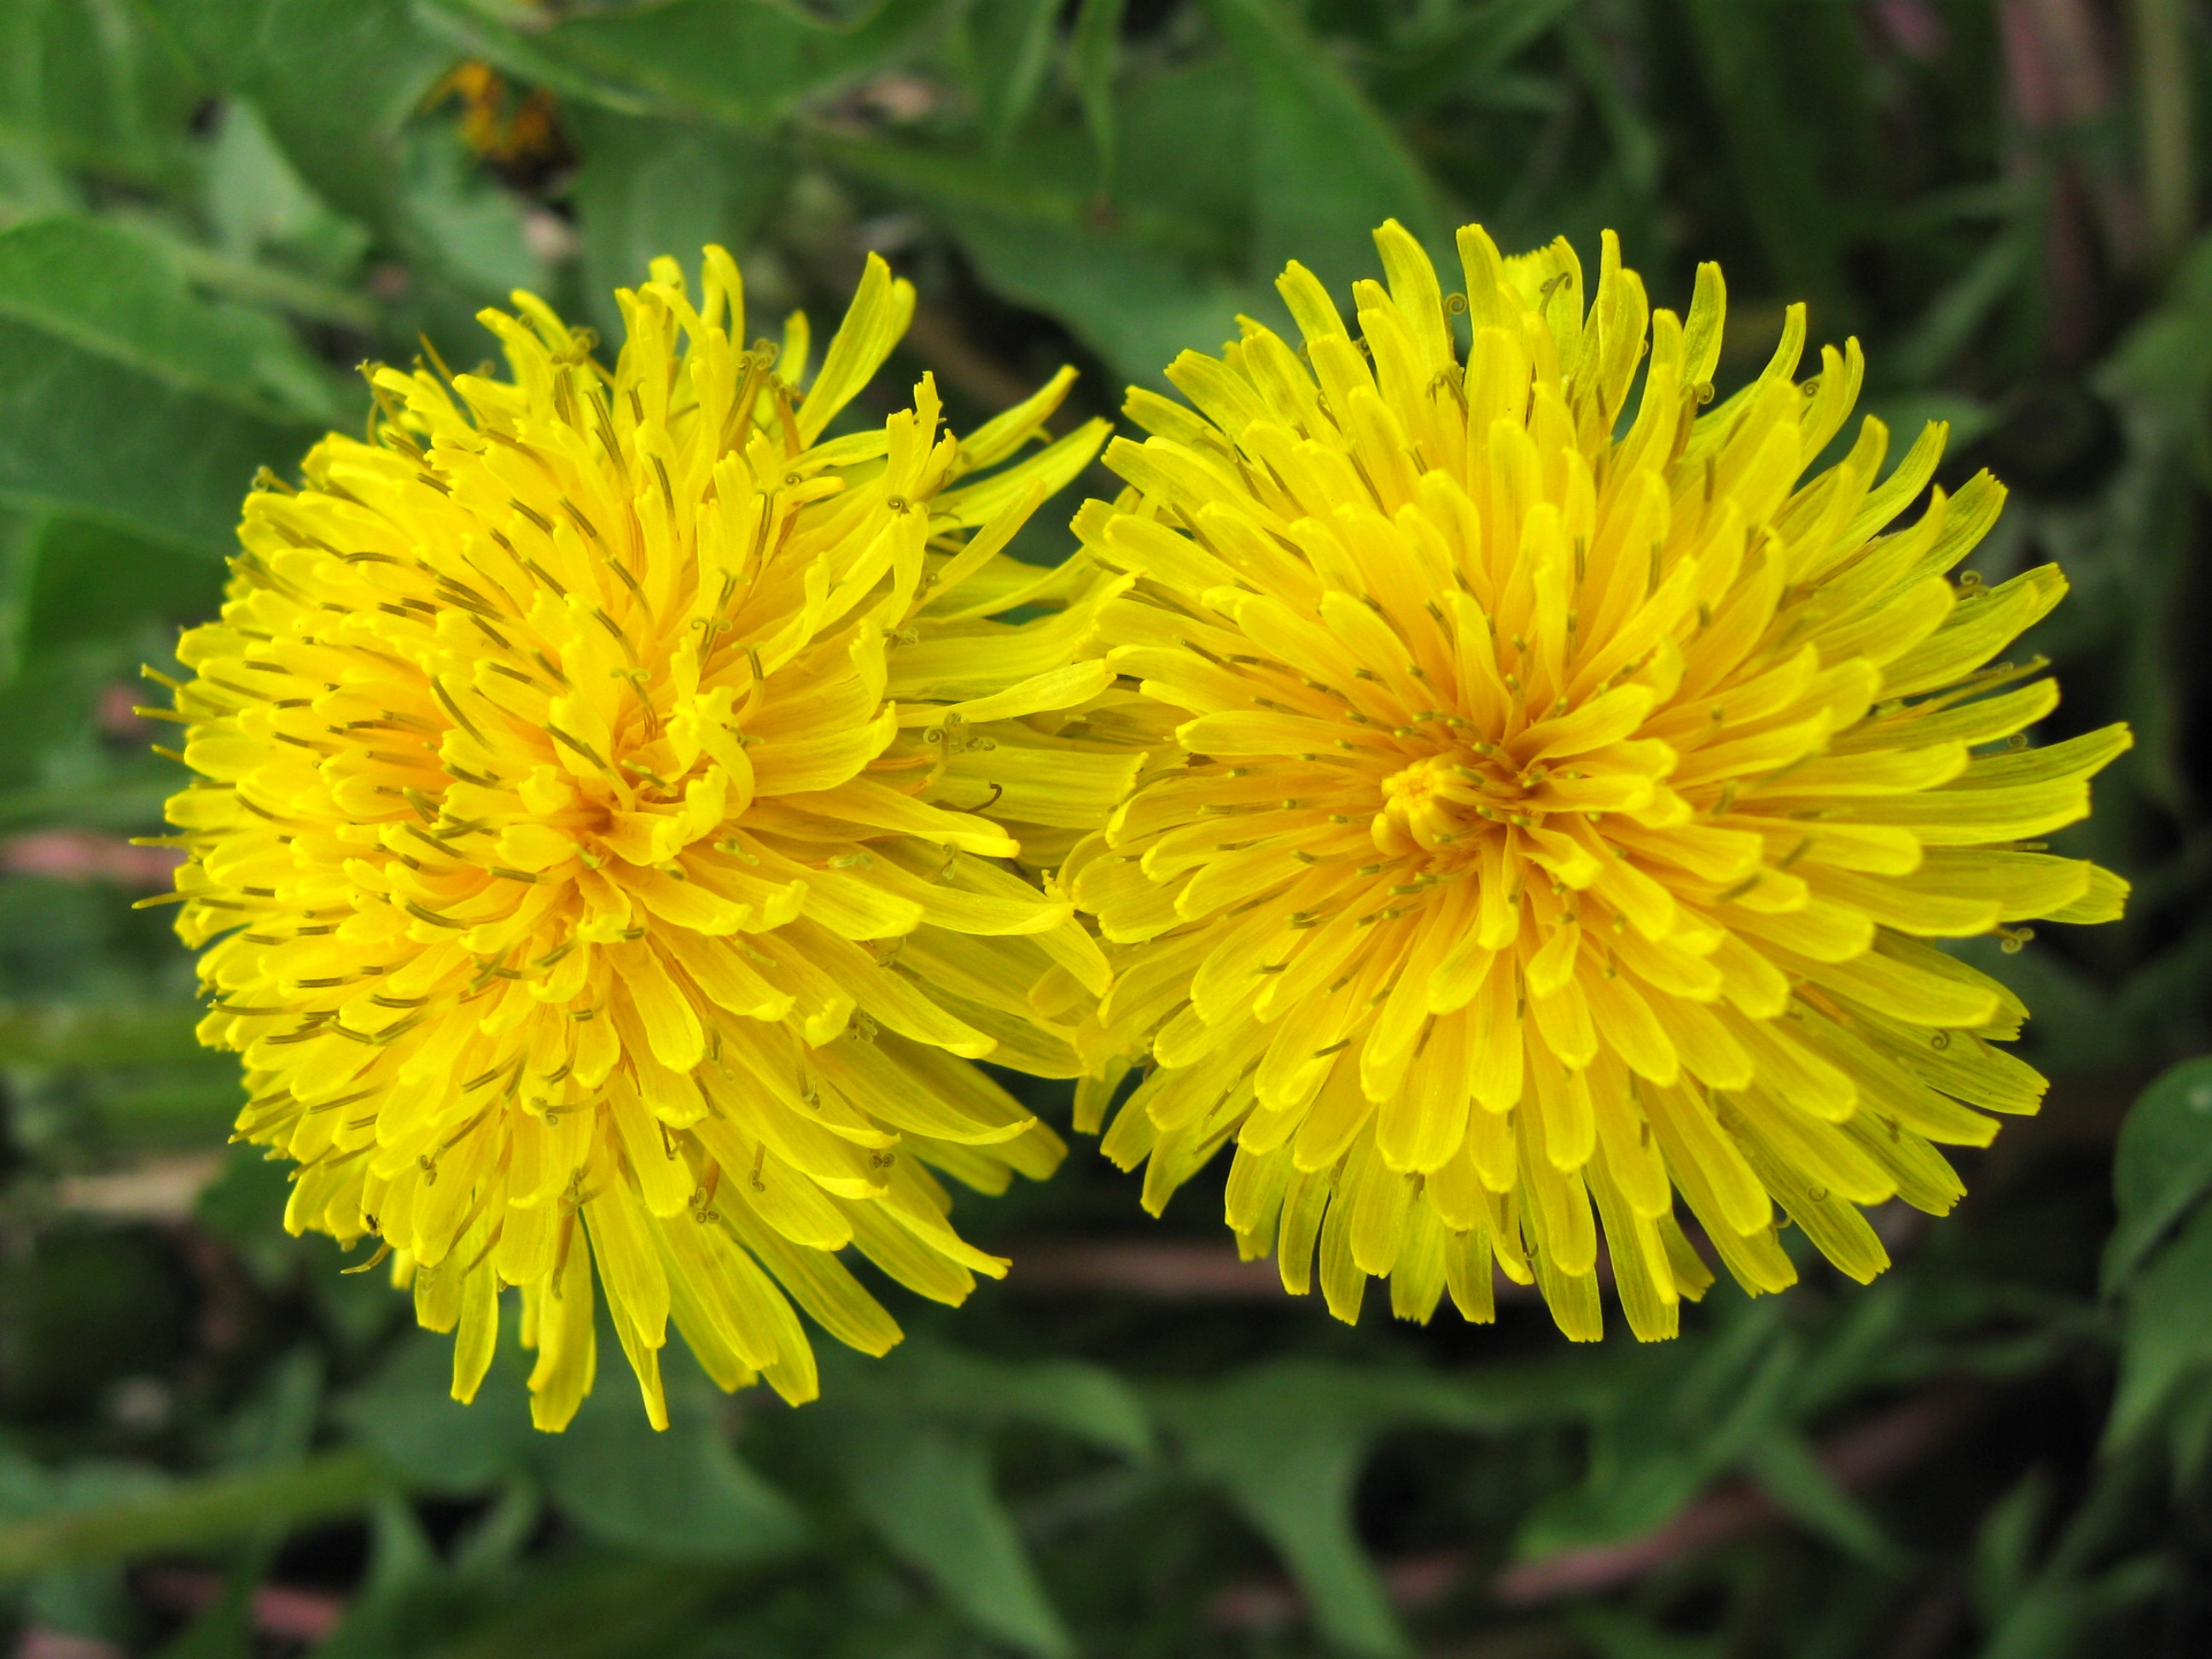
nature, plant, dandelion, flower, petal, herb, botany, yellow, flora, wildflower, flowers, macro photography, flowering plant, daisy family, calendula, two of the dandelion, annual plant, land plant, chrysanths